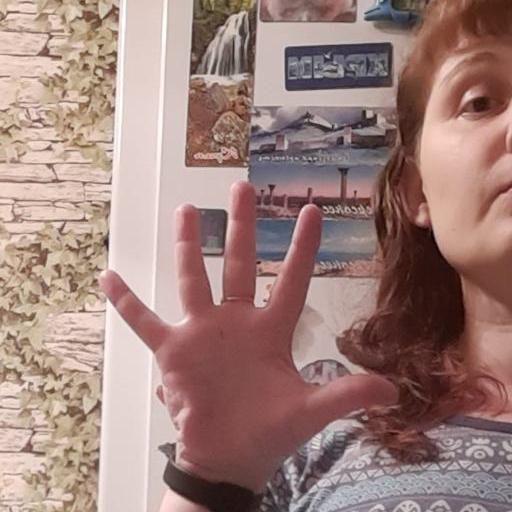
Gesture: palm